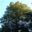
Label: oak_tree